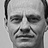
Emotion: neutral